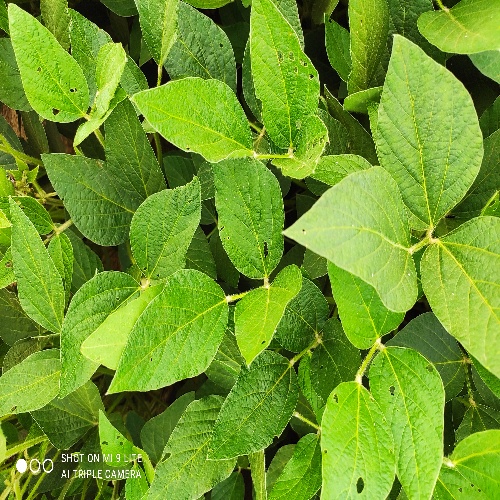
Label: Caterpillar